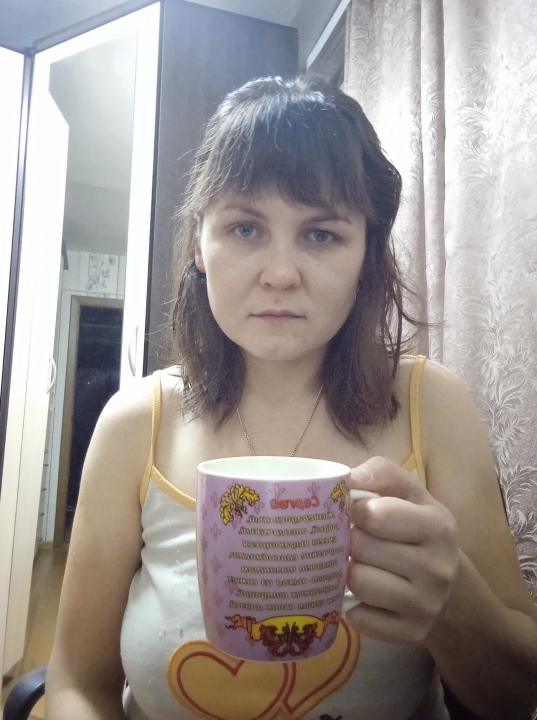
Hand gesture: no_gesture